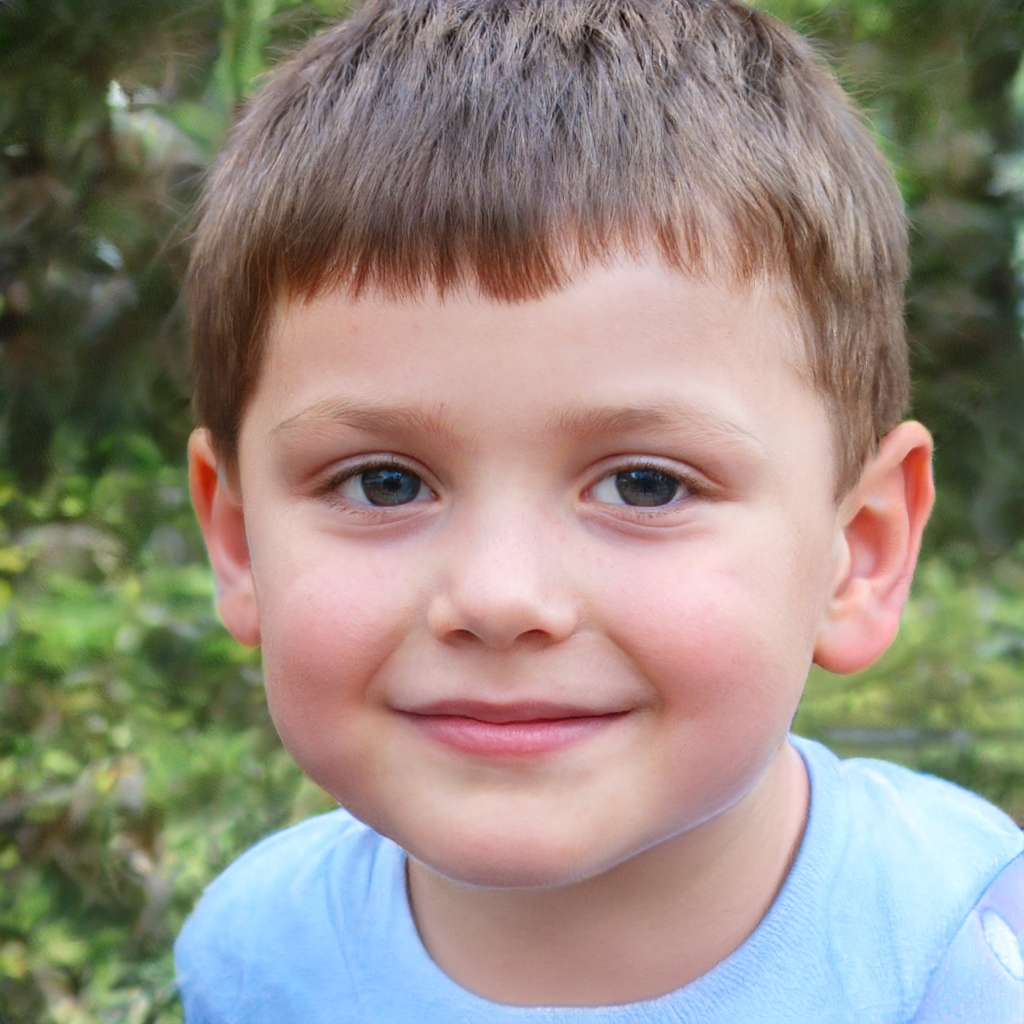
Gender: Male